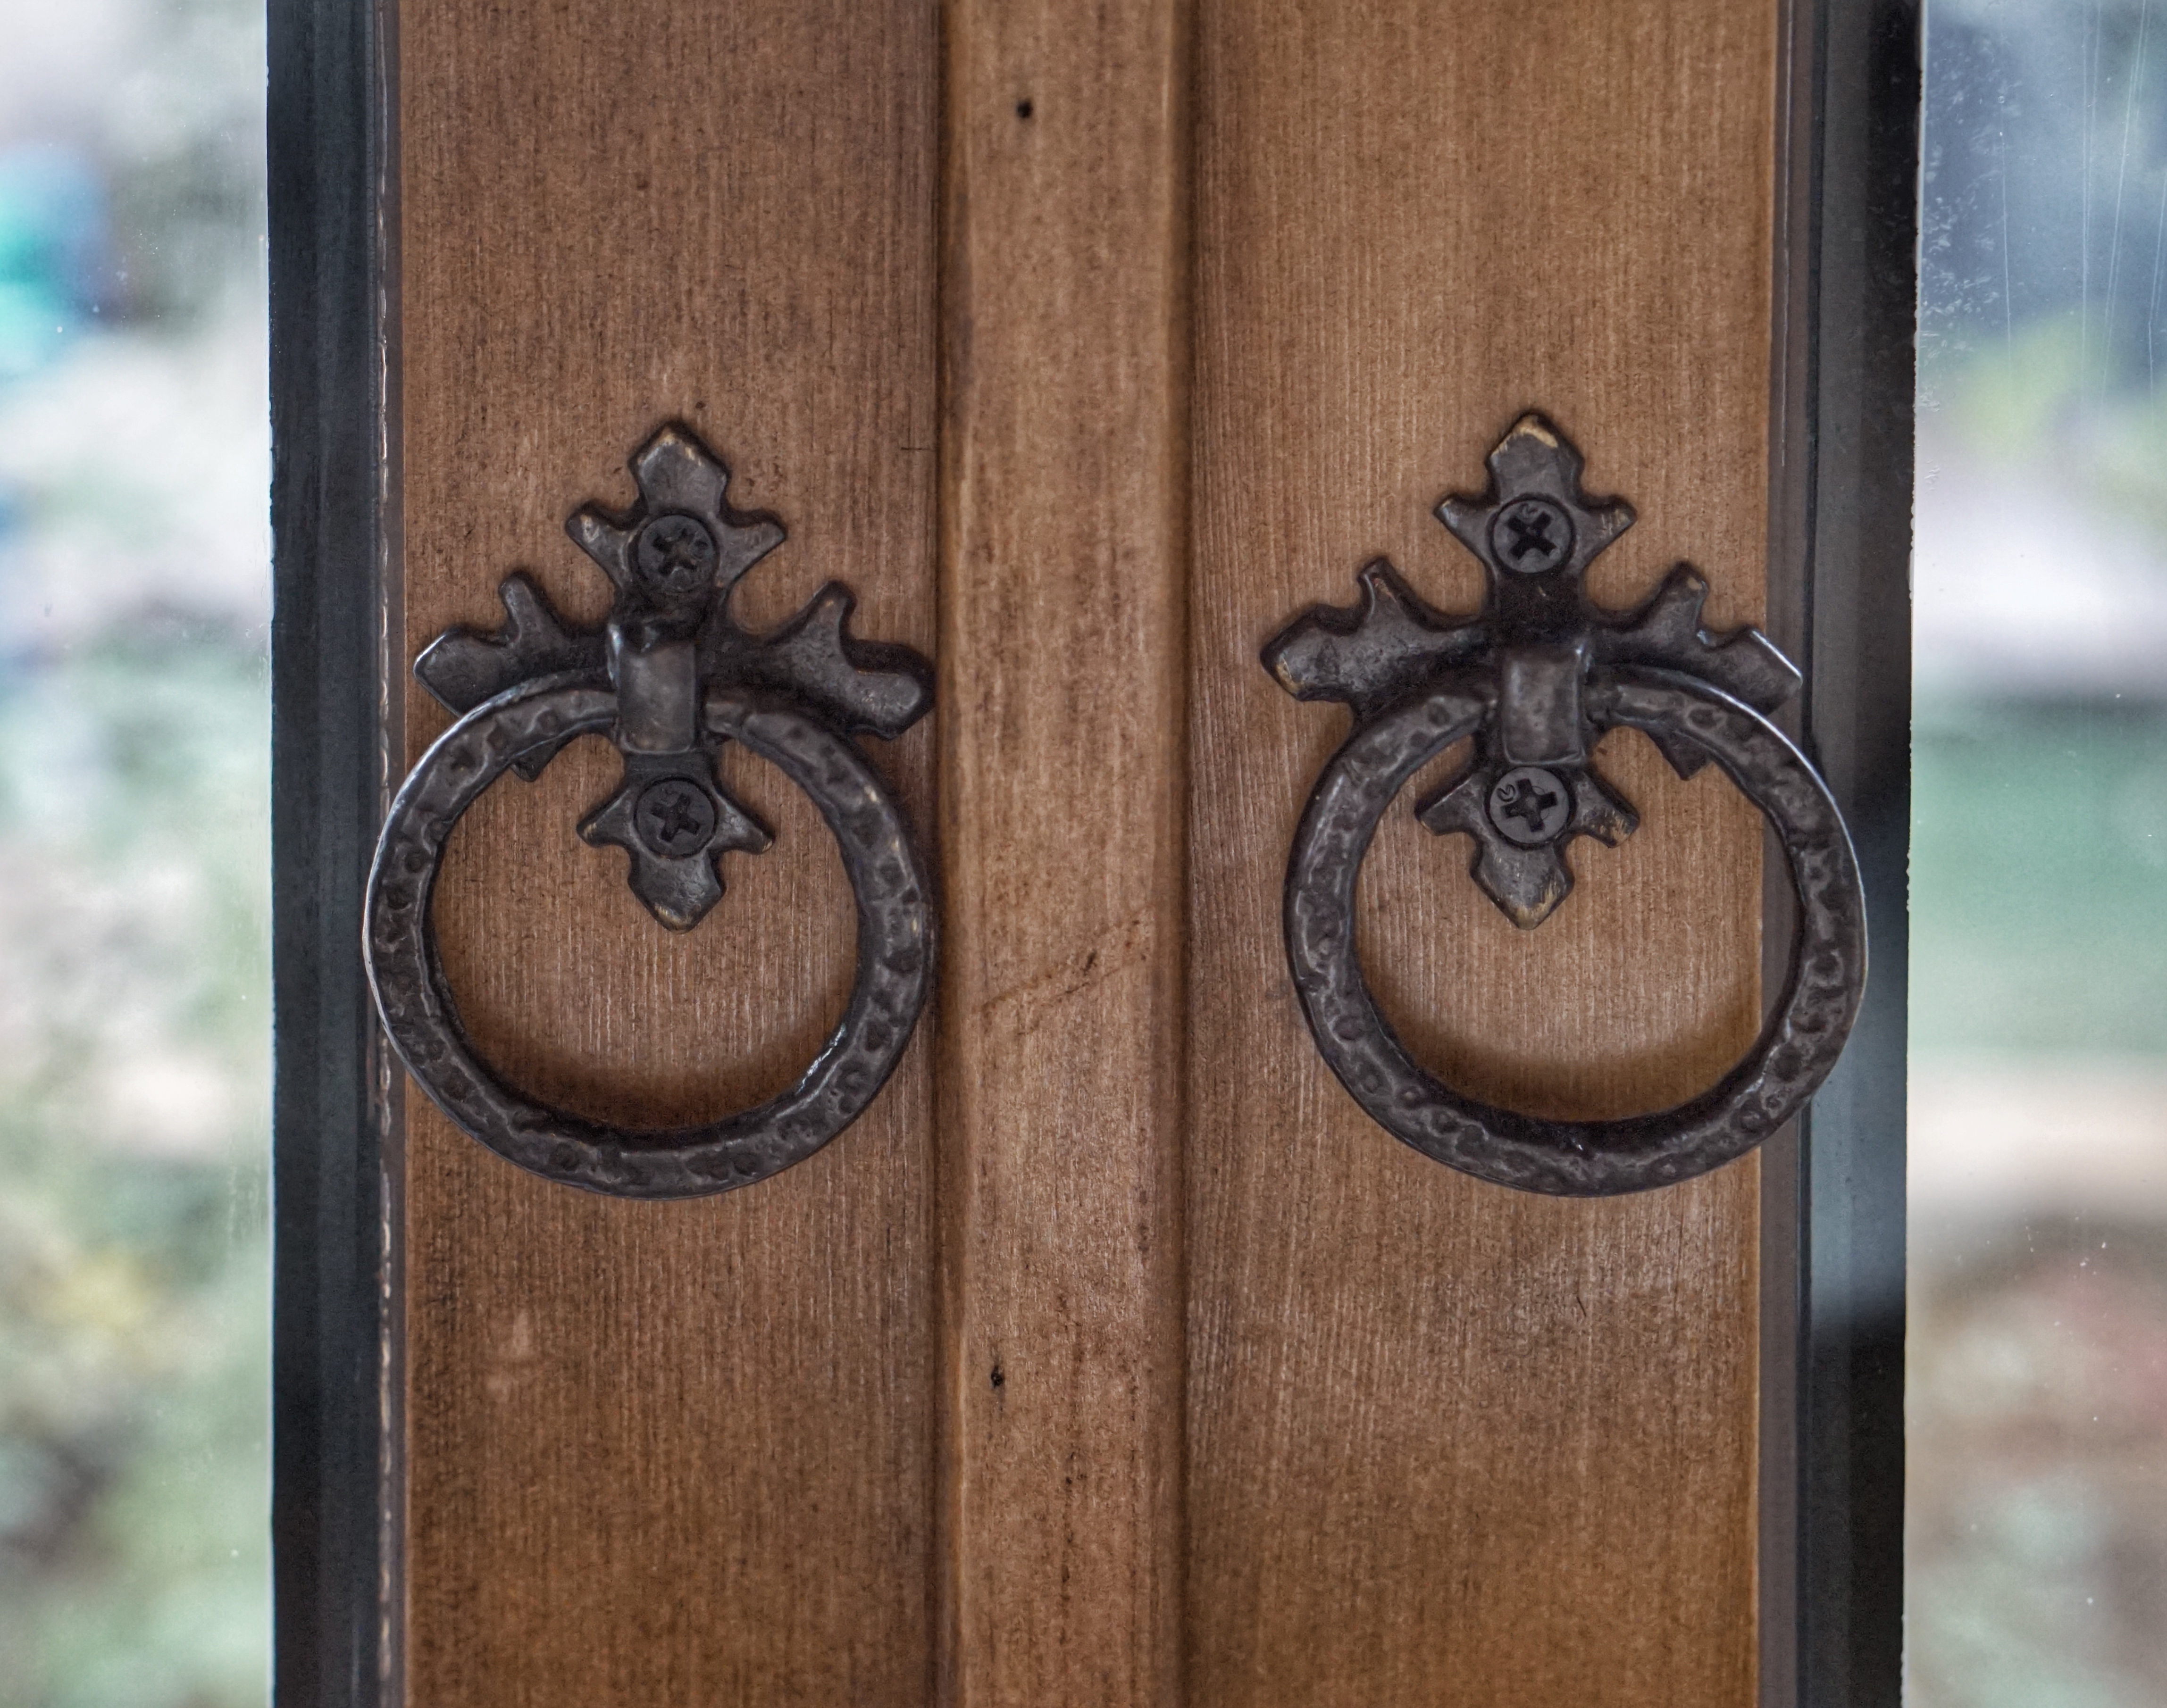
wood, window, glass, metal, lighting, door, material, iron, carving, man made object, outdoor structure